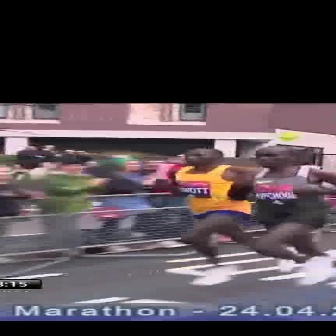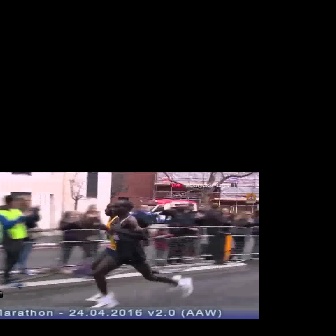
  Please identify the target specified by the bounding box [163,147,301,285] in the first image and locate it in the second image. Return the coordinates in [x_min,y_min,x_max,y_max] format.
Answer: [84,204,182,301]